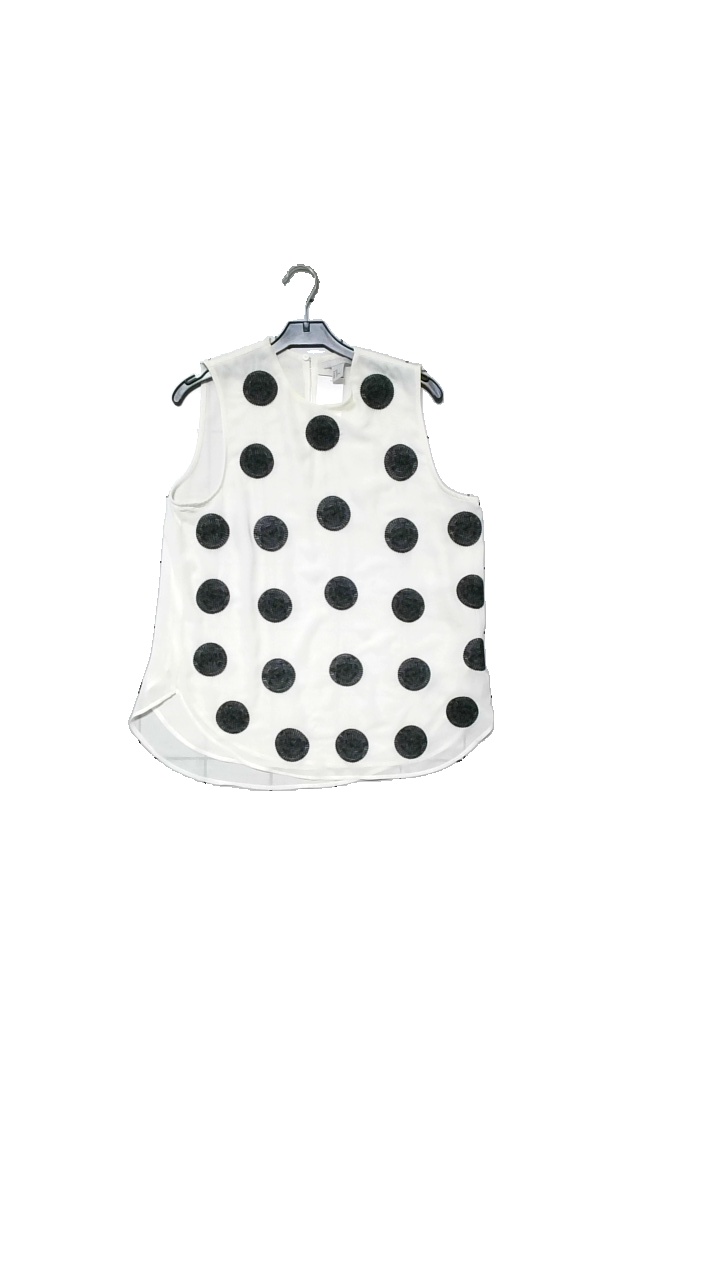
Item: Blouse (Ladies)
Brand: H&m
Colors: White, Black
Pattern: Dots
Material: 100% Polyester
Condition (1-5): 4
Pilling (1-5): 4
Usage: Reuse
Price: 50-100